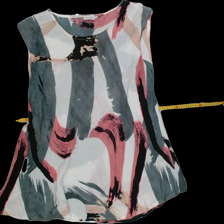
View: front
Type: Blouse
Category: Ladies
Brand: Masai
Colors: White, Black, Grey, Pink
Material: 100%viscose
Size: XL
Trend: No trend
Stains: Yes
Price range: <50
Recommended usage: Export